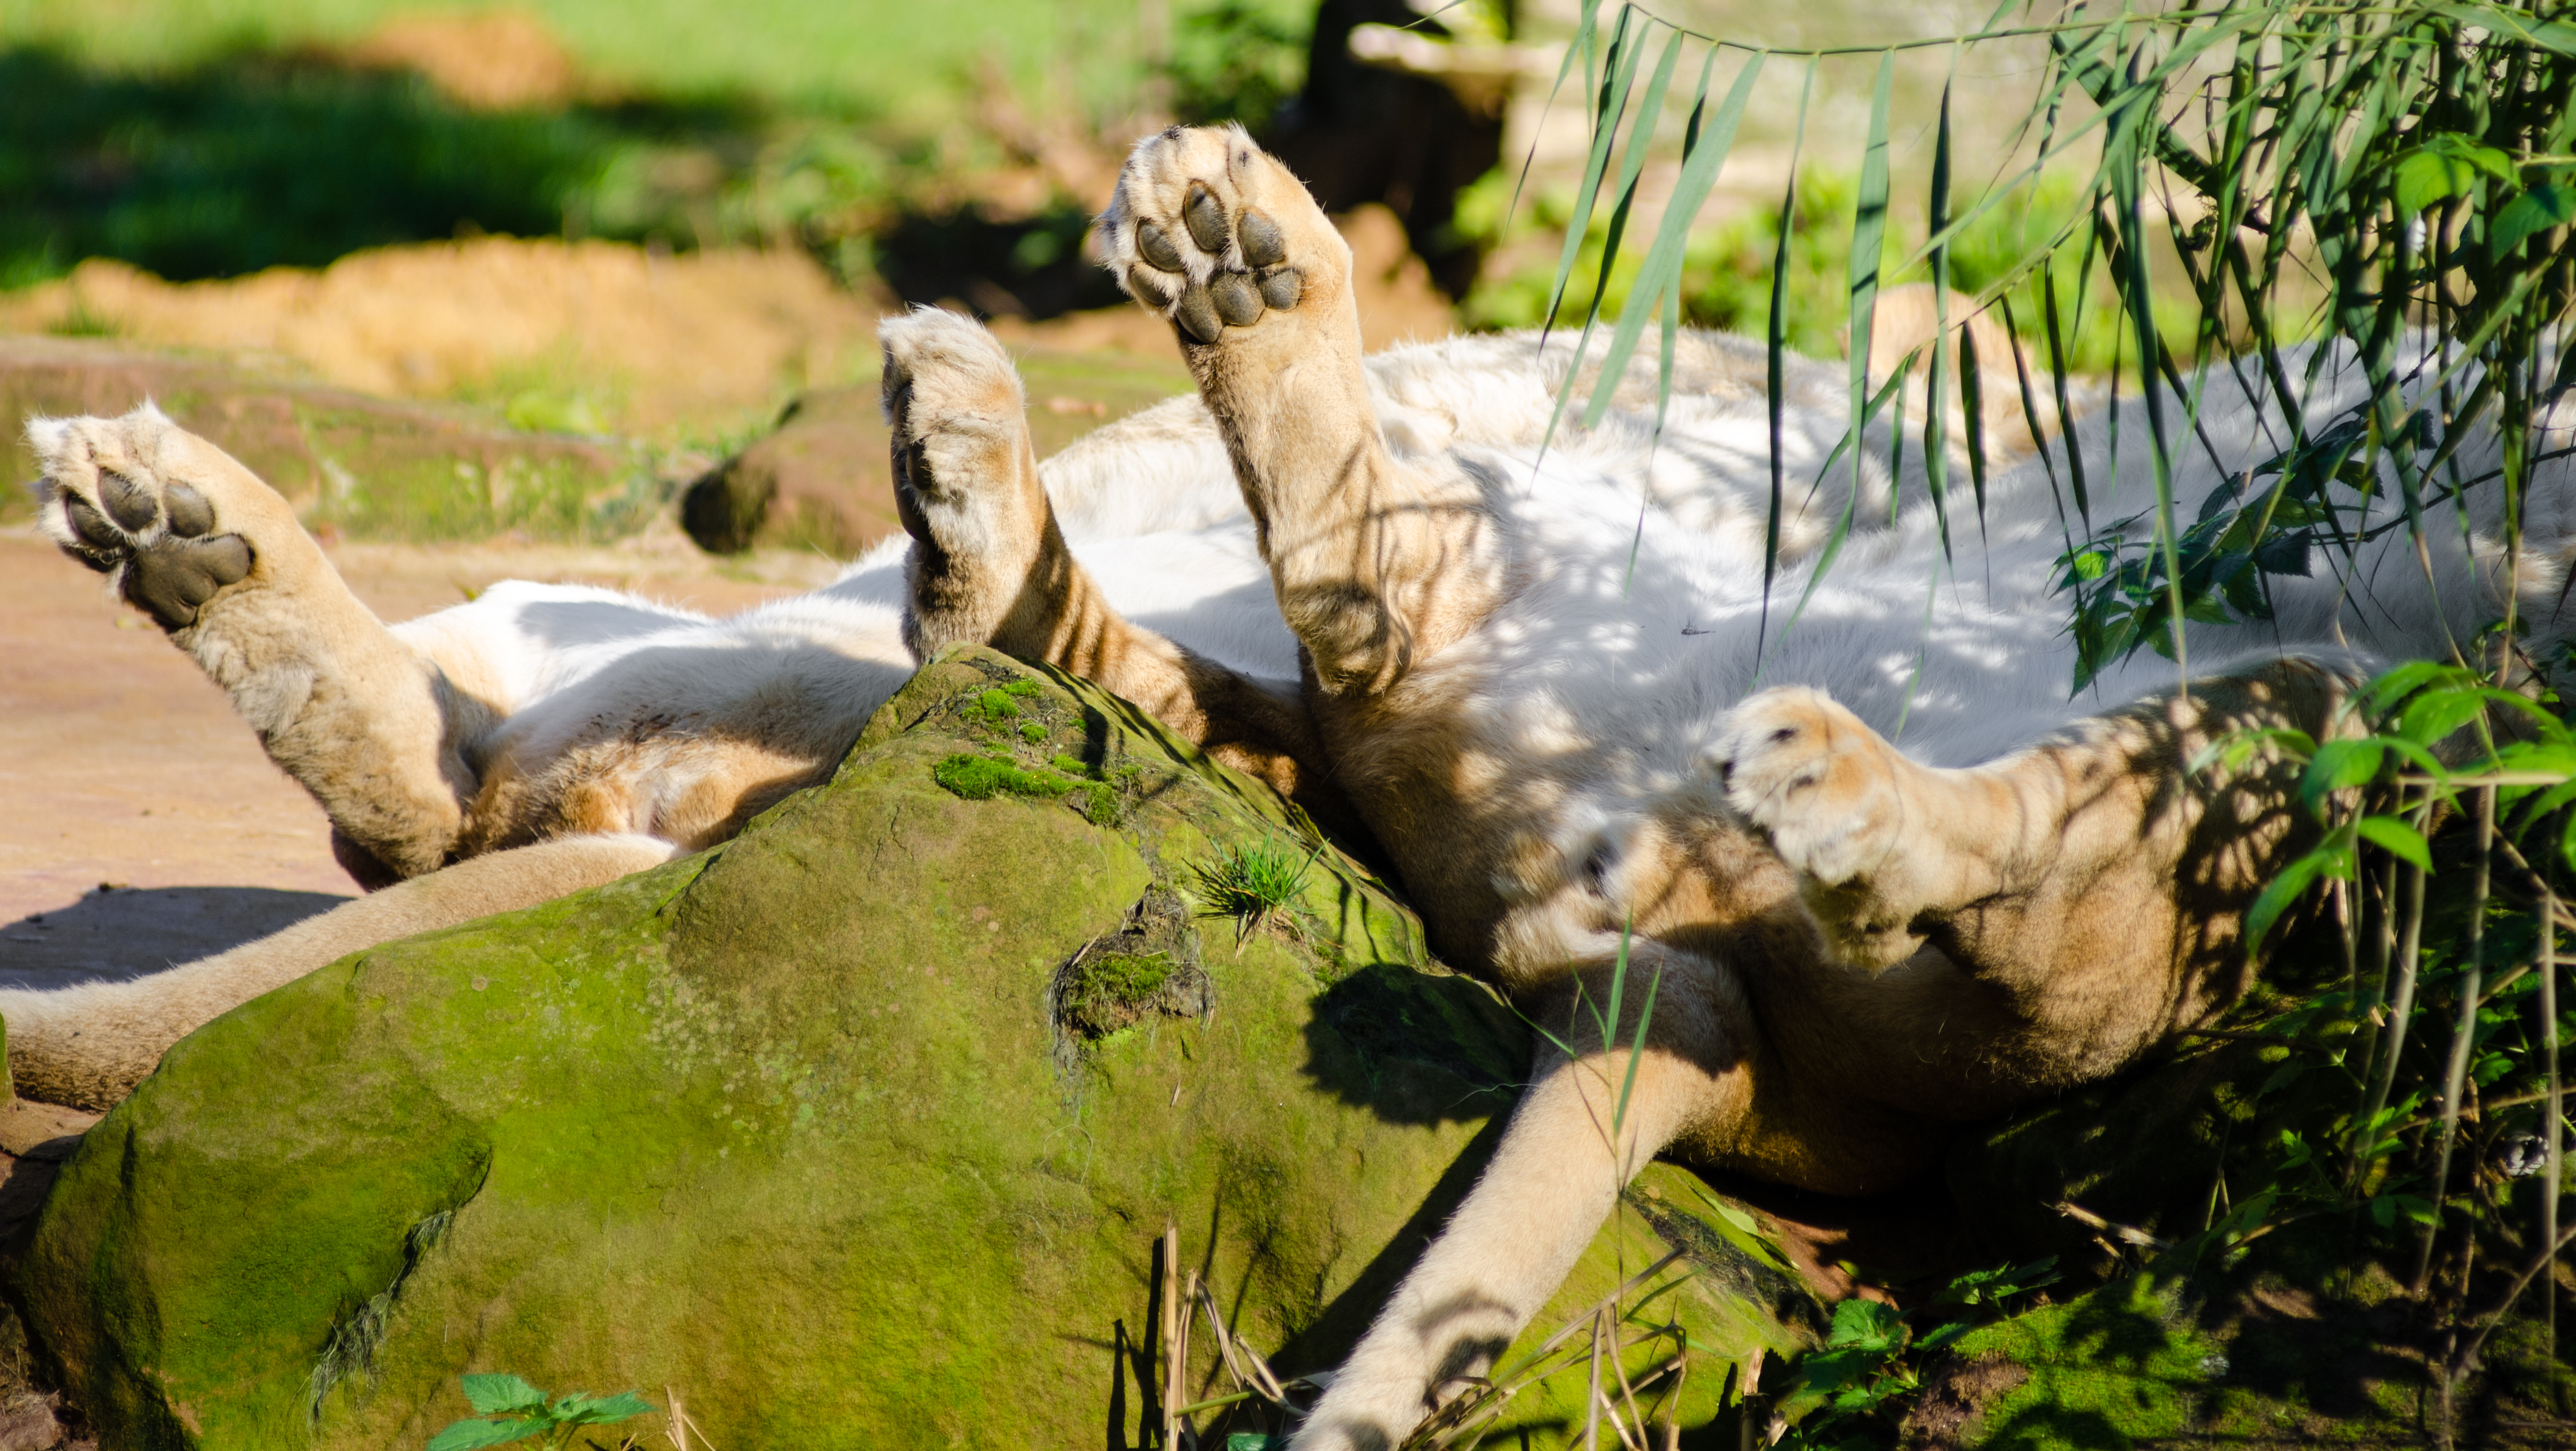
tree, grass, branch, animal, male, pond, zoo, jungle, cat, mane, predator, garden, lion, lazy, katze, tier, tierpark, carnivore, afrikanischer, raubtier, african, faul, lwe, fleischfresser, mnnlich, cecil, mhne, water feature